XHBON-FM

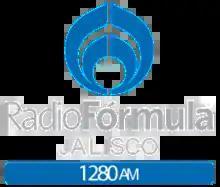
Logo when on 1280

On April 9, 2018, XEBON-AM conducted its second-wave migration to FM as XHBON-FM 89.5. The station broadcasts in HD Radio and offers four total subchannels, including feeds of XEGAJ-AM and XEDKN-AM and the Trión musical format.